Campile

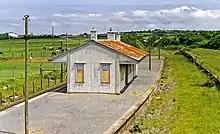
Campile railway station closed in 2010

During World War II, in which Ireland remained officially neutral, the German Luftwaffe bombed Campile. The bombing took place on 26 August 1940. The bombs were dropped by a lone German bomber that appeared over Campile around lunch time.